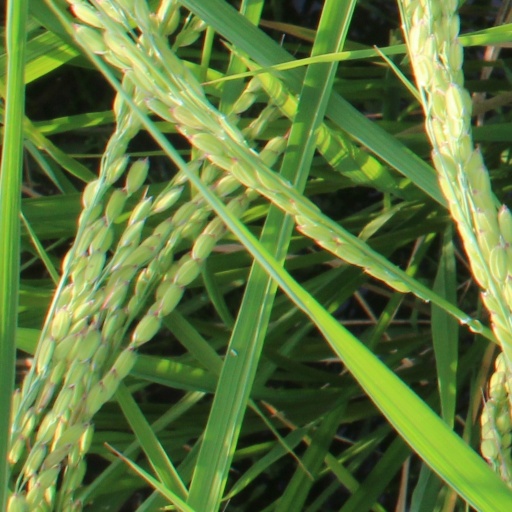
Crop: rice